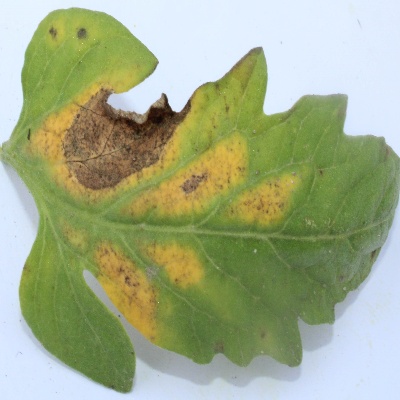
Crop: Tomato
Condition: verticulium wilt